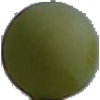
Label: Grape White 4